Michel Chartier

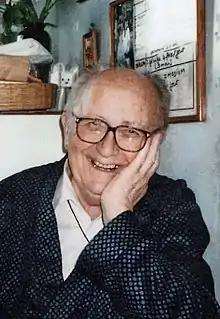
Image of Père Chartier

Michel Chartier, (February 26, 1912 – July 11, 2006) is a French priest and journalist.